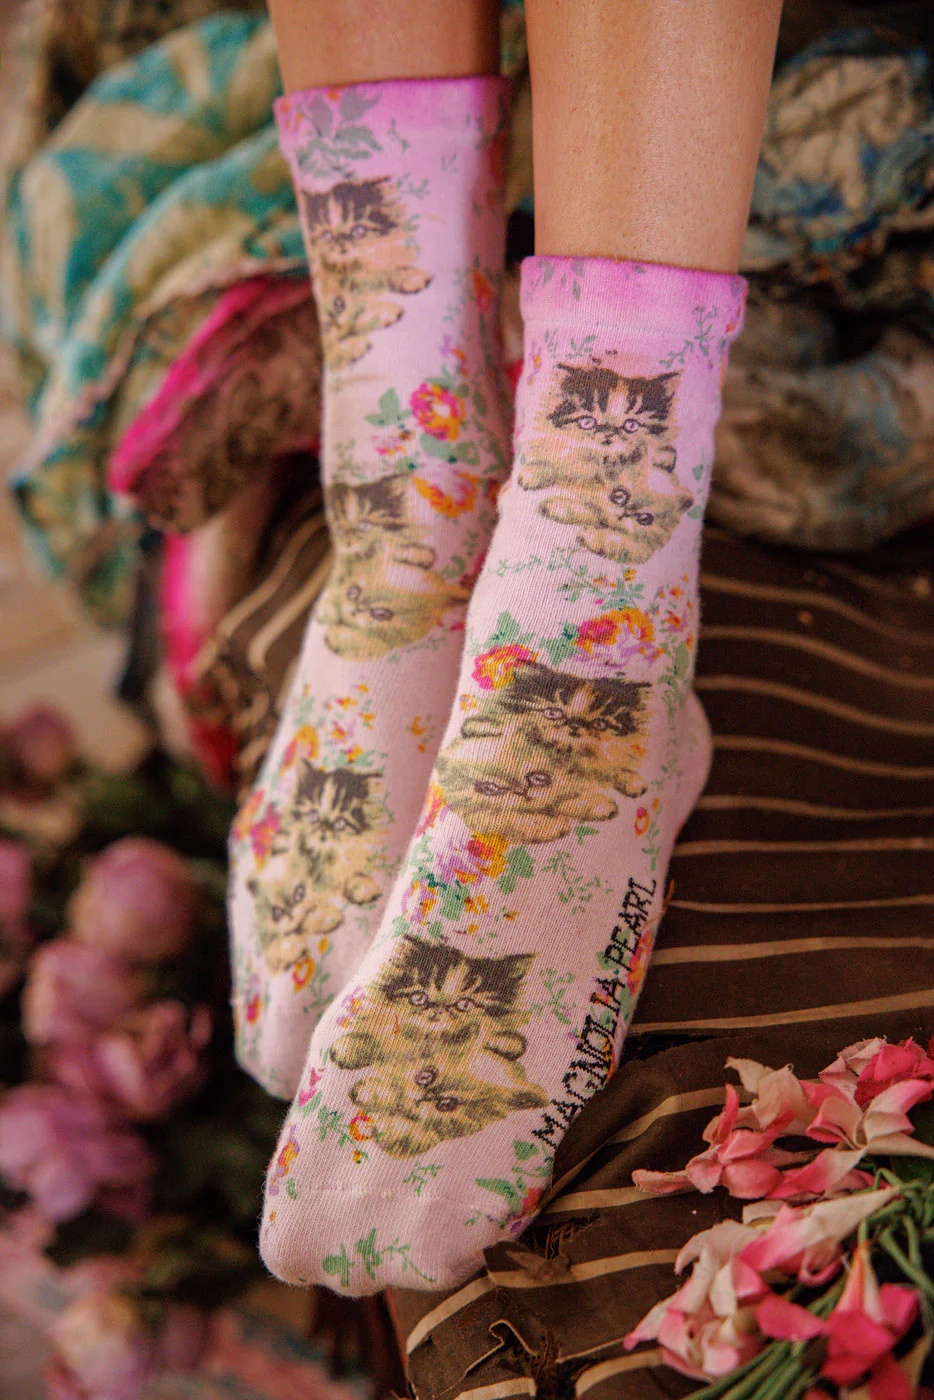
SHADOW AND BOO MP SOCKS-MAGNOLIA PEARL-SOCKS 119
“Can you remember who you were, before the world told you who you should be?” - Charles Bukowski Cotton Spandex Crew Length "Shadow and Boo" Cat Friends Print Hand-Fading, Distressing & Stitching Magnolia Pearl Logo on Sole MP Love Co. Tag Each Magnolia Pearl item is cut "One Size Fits Most". SOCKS 119 THISTLE
Brand: Magnolia Pearl
Category: Apparel & Accessories > Clothing > Socks > Crew Socks